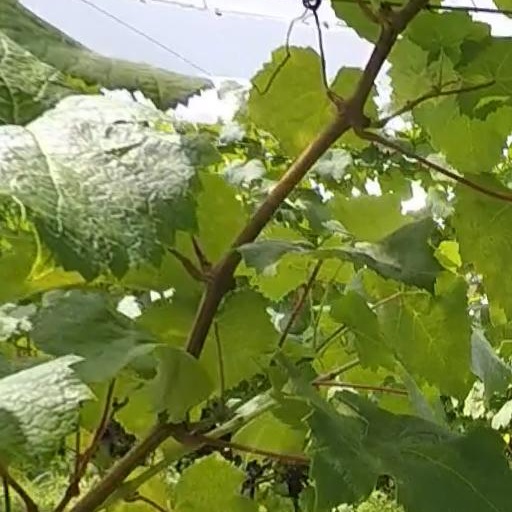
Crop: grape